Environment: real
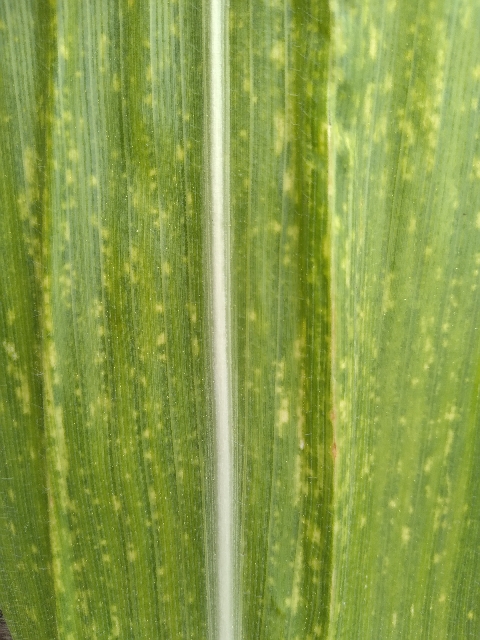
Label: lethal_necrosis